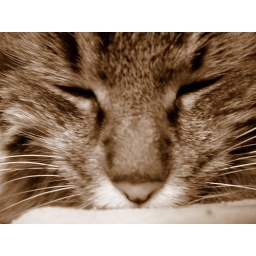
Simbi sleeping on top of me with his face almost in my face :)